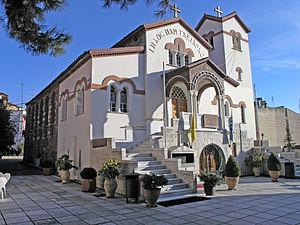
L'église des Taxiarques est une église byzantine de Thessalonique, datant probablement de l'époque paléologue, et l'un des édifices ecclésiastiques les plus mal connus de la ville.